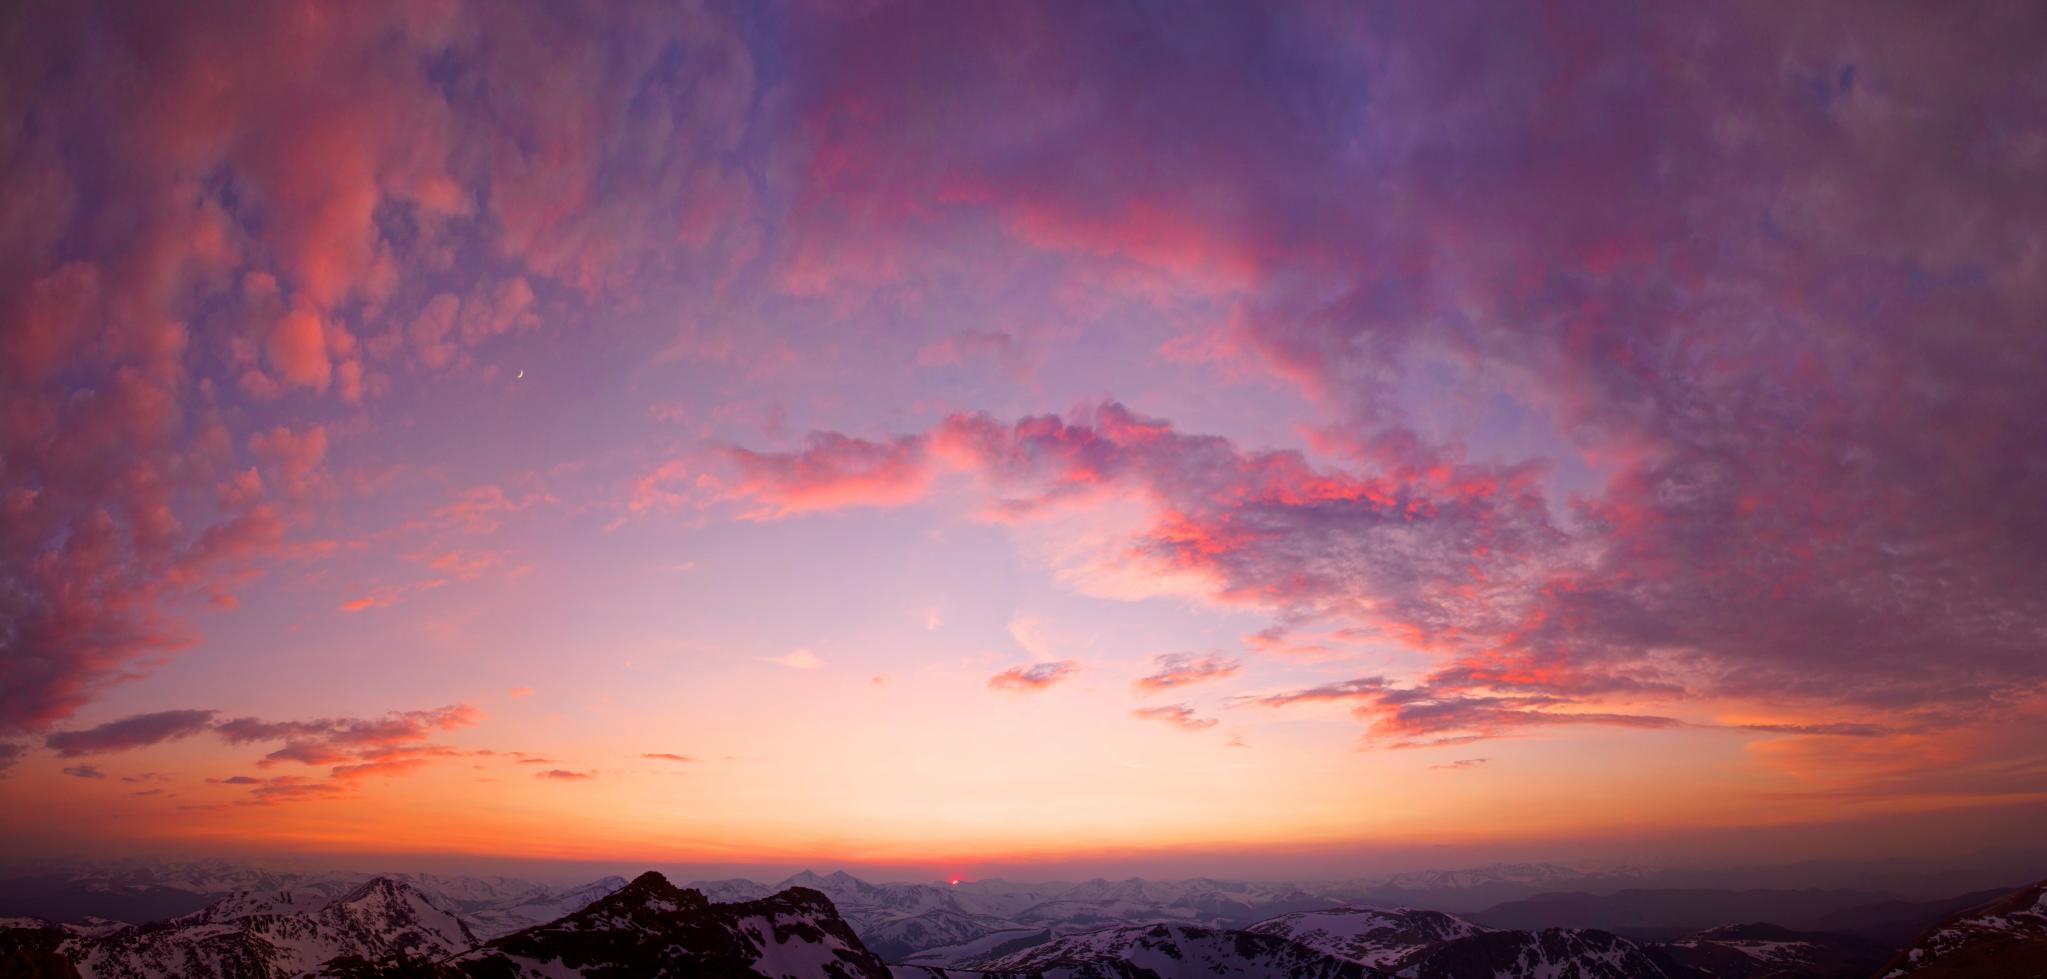
nature, horizon, silhouette, cloud, sky, sunrise, sunset, morning, dawn, atmosphere, dusk, evening, portrait, natural, canon, colorful, eos, colorado, mountains, canon7d, epic, 7d, tamron1750, awesome, 14er, mtevans, afterglow, geological phenomenon, red sky at morning